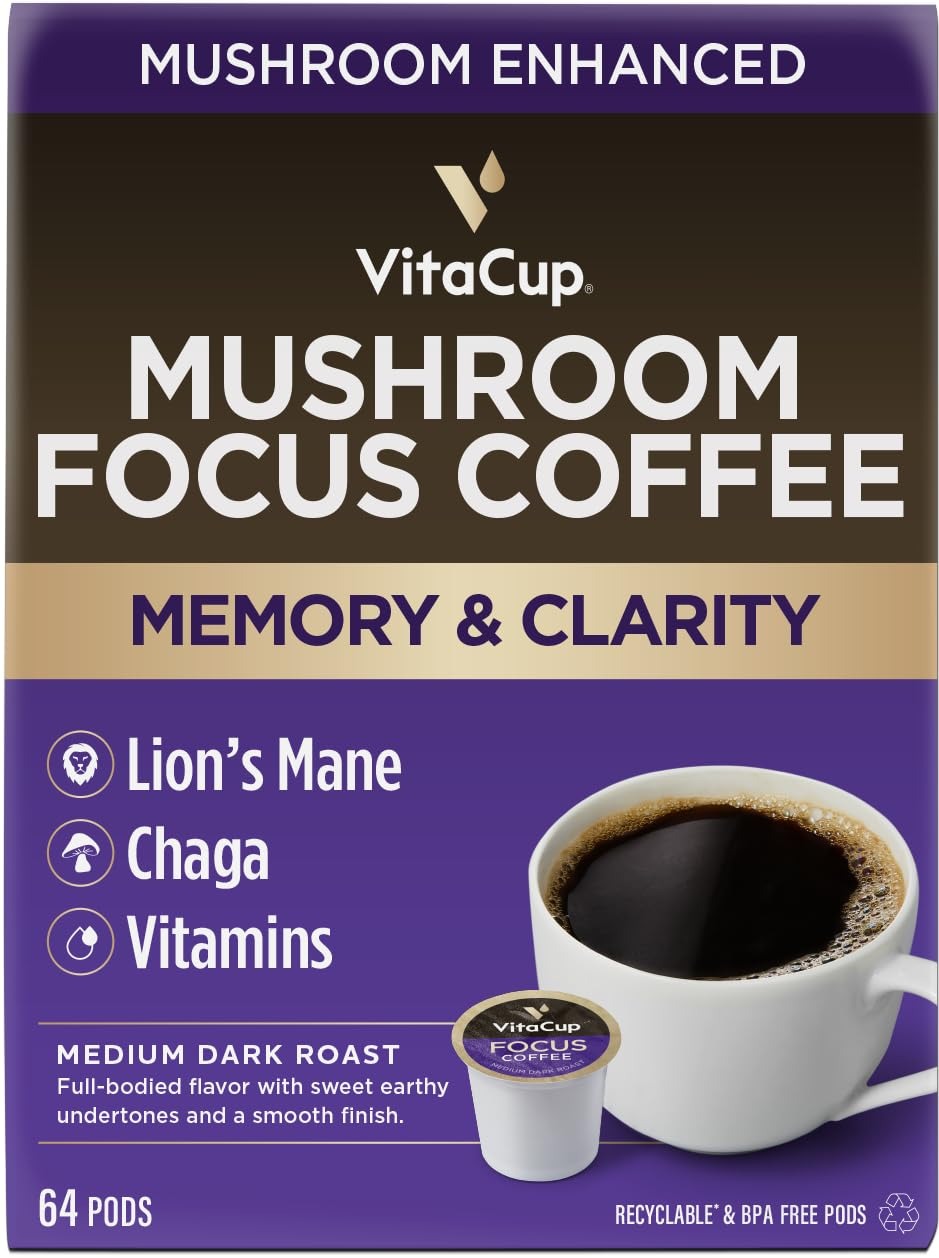
Item Name: VitaCup Focus Mushroom Coffee Pods, Boost Focus & Immunity w/Lions Mane, Chaga, B Vitamins, D3 for Memory & Clarity, Medium Roast, Recyclable Single Serve Pod Compatible w/Keurig K-Cup Brewers,64 Ct
Bullet Point 1: FOCUS COGNITIVE SUPPORT : Lion's mane mushrooms is a natural ancient medicinal nootropic that supports concentration, focus, & memory.
Bullet Point 2: IMMUNE SUPPORT : Chaga mushrooms & Inulin provide nutrient-packed antioxidants and fiber that support healthy digestion, immunity, and promote overall well being.
Bullet Point 3: DAILY VITAMINS : Get your daily vitamins from one cup of coffee. A powerhouse blended vitamin infusion of B1, B5, B6, B9, B12 and D3 to make it easy getting nutrients to power your body.
Bullet Point 4: QUALITY COFFEE: Enjoy a smooth, and richly complex, full-bodied medium roast using 100% Arabica beans that are roasted, blended, and nitrogen sealed in the USA.
Bullet Point 5: 100% RECYCLABLE SINGLE SERVE COFFEE PODS: Vitacup believes that we all can be socially responsible. Our coffee pods are made from recyclable #5 plastic materials and feature easy peel tabs to ensure recyclability across the USA. They are designed for use with nearly all single serve compatible Keurig kcup coffee pods brewers, including 2.0 machines.
Product Description: Vitacup Focus Mushroom Coffee Pods Focus Mushroom Coffee Pods offer a rich, full-bodied medium-dark roast infused with carefully selected ingredients to support memory and clarity. Made from 100% premium Arabica coffee beans, this blend features sweet, earthy undertones and a smooth finish. Each pod combines expertly roasted coffee with Lion’s Mane and Chaga mushrooms, along with essential vitamins, creating a balanced and flavorful brew. Whether you’re starting your morning or need an afternoon reset, this nutrient-packed coffee is a mindful choice for your daily routine. This unique blend features Lion’s Mane, a powerful mushroom that has been valued for centuries for its brain-supporting properties. Chaga, known for its natural antioxidants, adds another layer of wellness benefits to every cup. Enhanced with a signature mix of B vitamins (B1, B5, B6, B9, B12) and plant-based D3, this coffee provides an easy way to add essential nutrients to your day—all without any mushroom taste. Why You’ll Love It: Smooth medium-dark roast with rich, earthy undertones Infused with Lion’s Mane, Chaga, and essential vitamins for daily support Made with 100% premium Arabica coffee beans for a flavorful and balanced brew Brewing is effortless. Vitacup Focus Mushroom Coffee Pods are fully compatible with Keurig brewers, ensuring a fresh, nutrient-infused cup in just minutes. Simply pop in a pod, brew, and enjoy a delicious coffee designed for focus and clarity.
Value: 64.0
Unit: Count

Price: 46.47